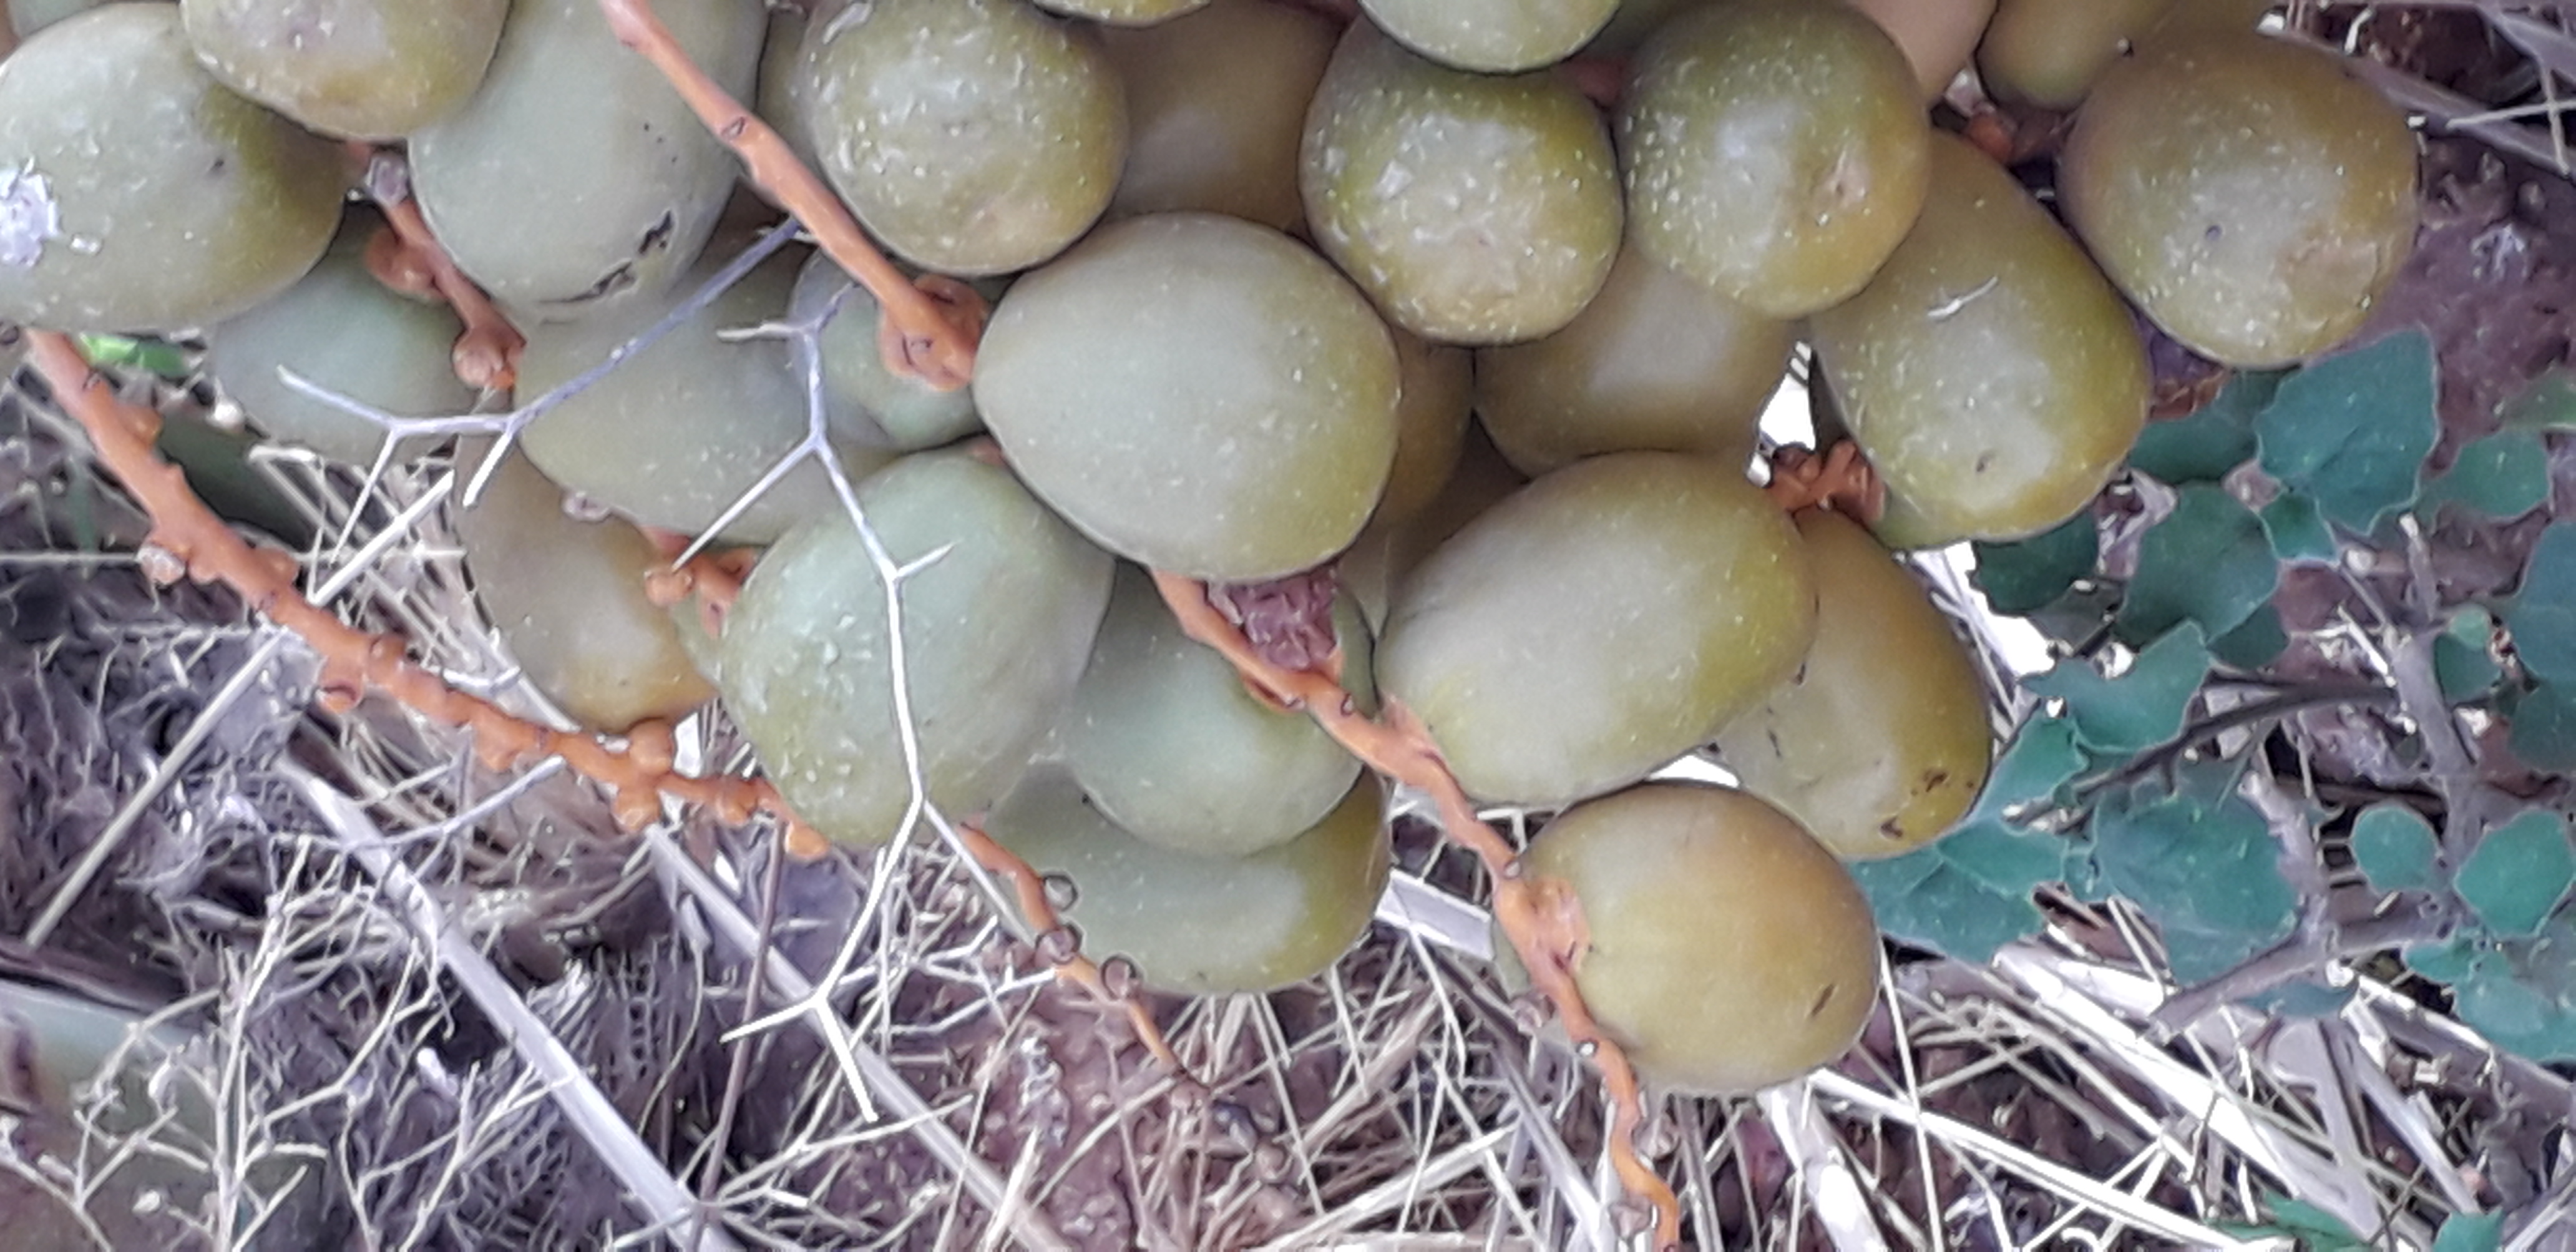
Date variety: Boufagous